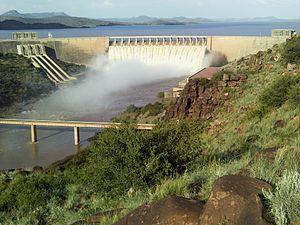
Le barrage de Gariep est un barrage hydroélectrique situé en Afrique du Sud, sur le cours du fleuve Orange. Outre la production d'électricité, il sert pour l'irrigation des terres et l'industrie. C'est le plus grand réservoir d'eau d'Afrique du Sud. Il fut construit par un consortium franco-sud-africain dirigé par l'entreprise française Dumez.
Le secteur de l'énergie en Afrique du Sud est largement dominé par le charbon qui constitue 92 % de la production et 74,3 % de la consommation d'énergie primaire du pays en 2017.